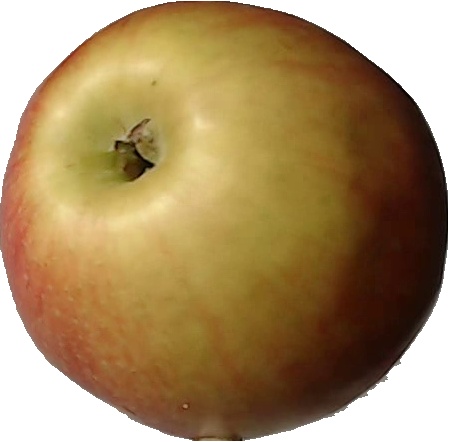
Label: apple_red_2